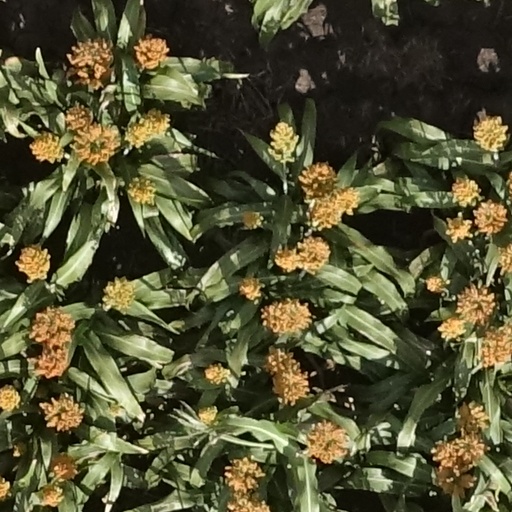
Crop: sorghum